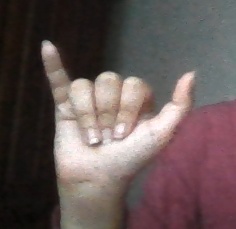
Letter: ya